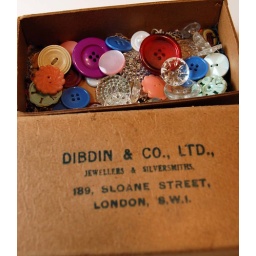
Lovely old box bought at a car boot, there was also 4 really old lead buttons in this box.